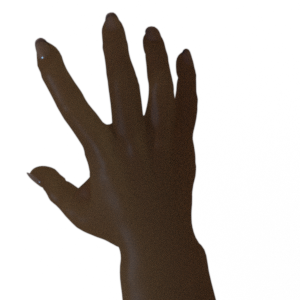
Label: paper